1969 East Pakistan mass uprising

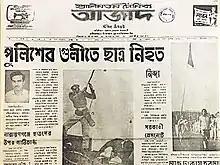
Asaduzzaman's death reported in The Azad newspaper on 21 January 1969

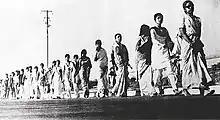
Deepa Sen, leading the procession by University of Dhaka students (25 January 1969)

24 January: Matiur Rahman Mallik, a teenage activist, is gunned down by the police. This day is observed as the "Mass Upsurge Day" in Bangladesh.